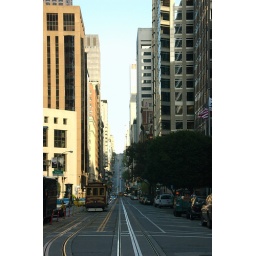
A street with a hill at the end...there are a lot of them in this city.